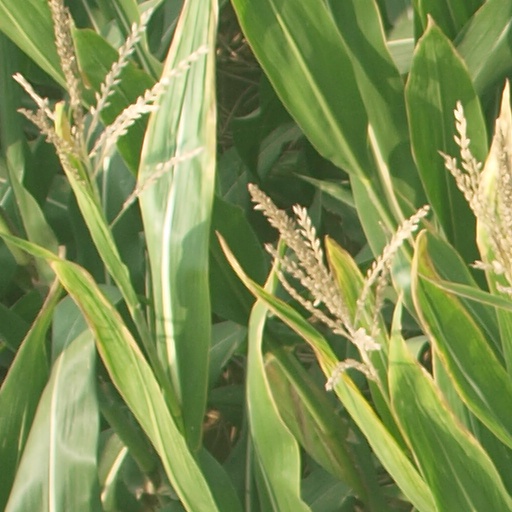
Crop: maize; corn